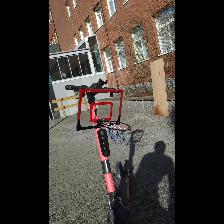
Label: NonHuman